Abdurrahim Hojibayev

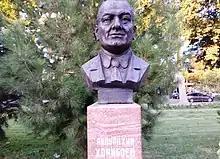
Bust of Abdurrahim Hojibayev, 2014

Abdurrahim Hojibayev (25 April 1900 in Khujand – 25 January 1938) (Tajik: Абдурраҳим Ҳоҷибоев) was Chairman of the Council of People's Commissars between November 1929 and December 28, 1933.